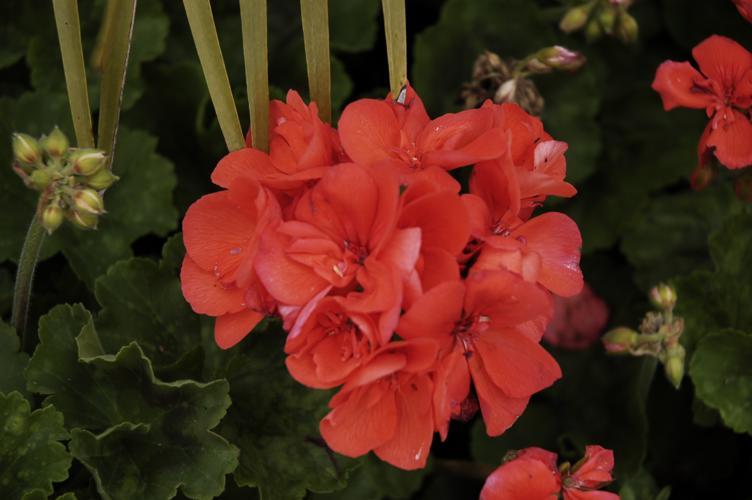
Label: geranium